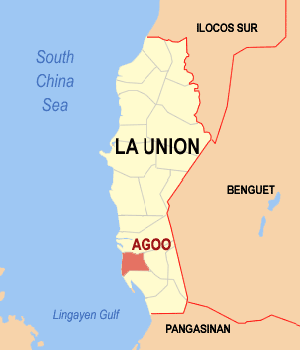
Agoo est une localité de la province de La Union, aux Philippines. En 2015, elle compte 63 692 habitants.